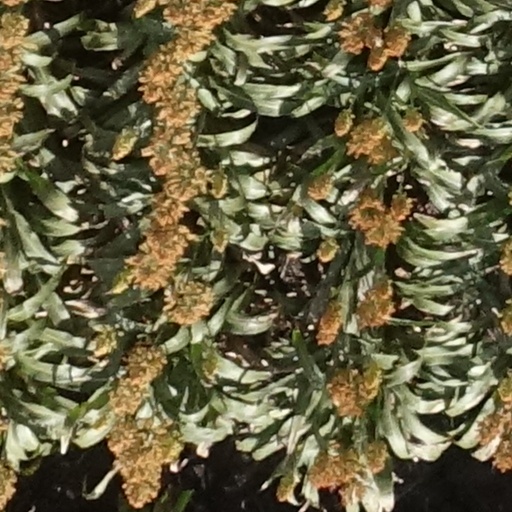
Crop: sorghum